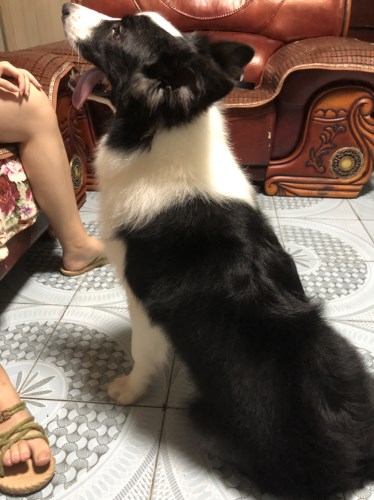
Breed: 2594-n000109-Border_collie